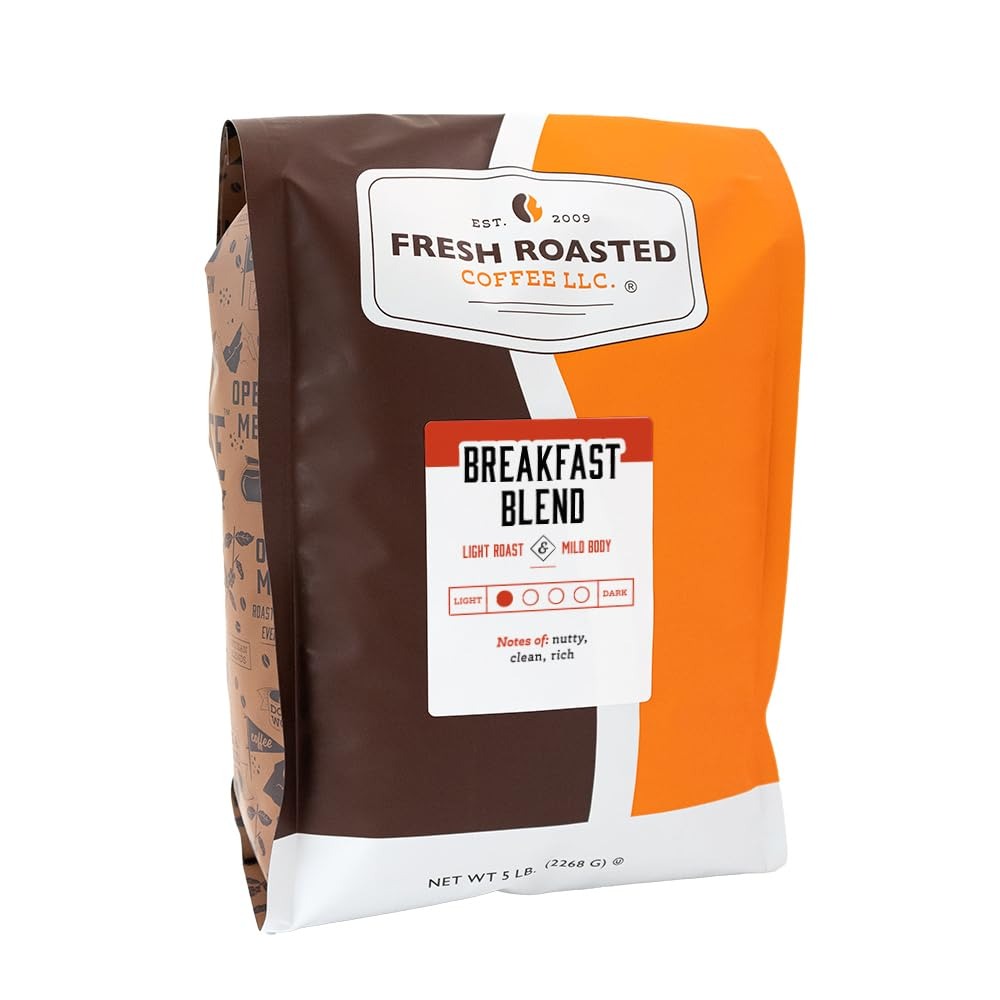
Item Name: Fresh Roasted Coffee, Breakfast Blend, 5 lb (80 oz), Light Roast, Kosher, Ground
Value: 80.0
Unit: Ounce

Price: 54.99